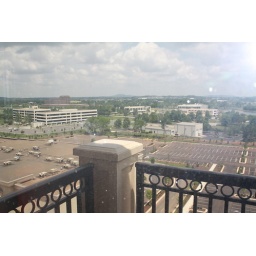
Westin Condo's at Bridge Street in Huntsville. View to the north from balcony on 11th floor